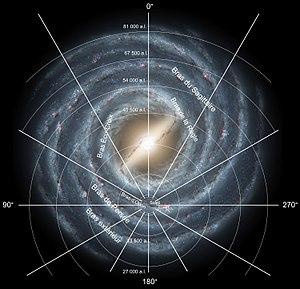
Voie lactée avec système de coordonnées galactiques superposé. Quelques bras sont identifiés.
La Voie lactée, aussi nommée la Galaxie, est une galaxie spirale barrée qui comprend de 200 à 400 milliards d'étoiles et au minimum 100 milliards de planètes. Son diamètre est estimé à environ 100 000 à 120 000 années-lumière, voire à 150 000 ou à 200 000 années-lumière bien que le nombre d'étoiles au-delà de 120 000 années-lumière soit très faible. Elle et son cortège de galaxies satellites font partie du Groupe local, lui-même rattaché au superamas de la Vierge appartenant lui-même à Laniakea. Le Système solaire, qui en fait partie, se situe à environ 27 000 années‌-lumière du centre de la Voie lactée, lequel est constitué d'un trou noir supermassif.